Flushing, Michigan

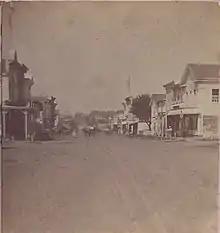
Downtown Flushing looking west. Pre. 1891

The Main Street Historic District includes buildings on Main St from Maple to 628 (East) Main St and the Flushing Depot at 431 W Main St. Properties in this district are listed on the National Register of Historic Places. 82 structures located on 22.4 acres of land create the district with commercial buildings reflecting ornate Italianate and early twentieth century styles constructed between 1850 and 1918 and residences exhibiting a wide variety of Greek Revival, Italianate, Queen Anne, Colonial Revival, and Bungaloid styles and their vernacular derivatives built from 1850 to 1932. Properties we added as part of the Main Street Historic Commercial District and the Genesee County MRA (Multiple Resource Area).